Royal Carillon School "Jef Denyn"

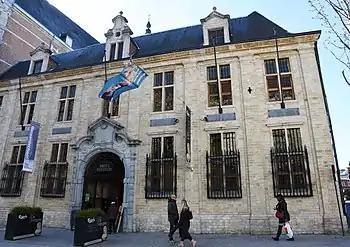
The Royal Carillon School in March 2018.

The Royal Carillon School "Jef Denyn" (informally also the Mechelen carillon school) is a music school in Mechelen, Belgium, that specializes in the carillon. It is the first and largest carillon school in the world. The Belgian government defines it as an "International Higher Institute for the Carillon Arts under the High Protection of Her Majesty Queen Fabiola". The school has trained many of the foremost carillonneurs of the twentieth and twenty-first centuries and houses a rich archive and library.